Drew Barrymore filmography

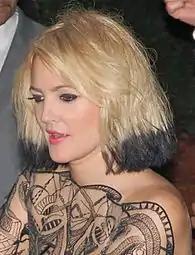
Barrymore at the 2009 premiere of "Whip It"

Drew Barrymore is an American actress and producer. She is the recipient of numerous accolades, including a Golden Globe and a Screen Actors Guild Award, as well as seven Emmy Award nominations and a BAFTA nomination. She achieved fame as a child actress with her role in "E.T. the Extra-Terrestrial". Following a highly publicized childhood marked by drug and alcohol abuse, she released an autobiography "Little Girl Lost". She appeared in several successful films, such as "Charlie's Angels", "Never Been Kissed", "Poison Ivy", "Boys on the Side", "Mad Love", "Batman Forever", "Scream", and "Ever After". She starred with Adam Sandler in the films, "The Wedding Singer", "50 First Dates", and "Blended". Other films included "Firestarter", "Never Been Kissed", "Donnie Darko", "Riding in Cars with Boys", "Confessions of a Dangerous Mind", "", "Fever Pitch", "Music and Lyrics", "Going the Distance", "Big Miracle", and "Miss You Already". She also starred in her directorial debut film "Whip It". She won a SAG Award and a Golden Globe for her role in "Grey Gardens". She starred in the Netflix series "Santa Clarita Diet" and currently hosts the syndicated talk show "The Drew Barrymore Show".